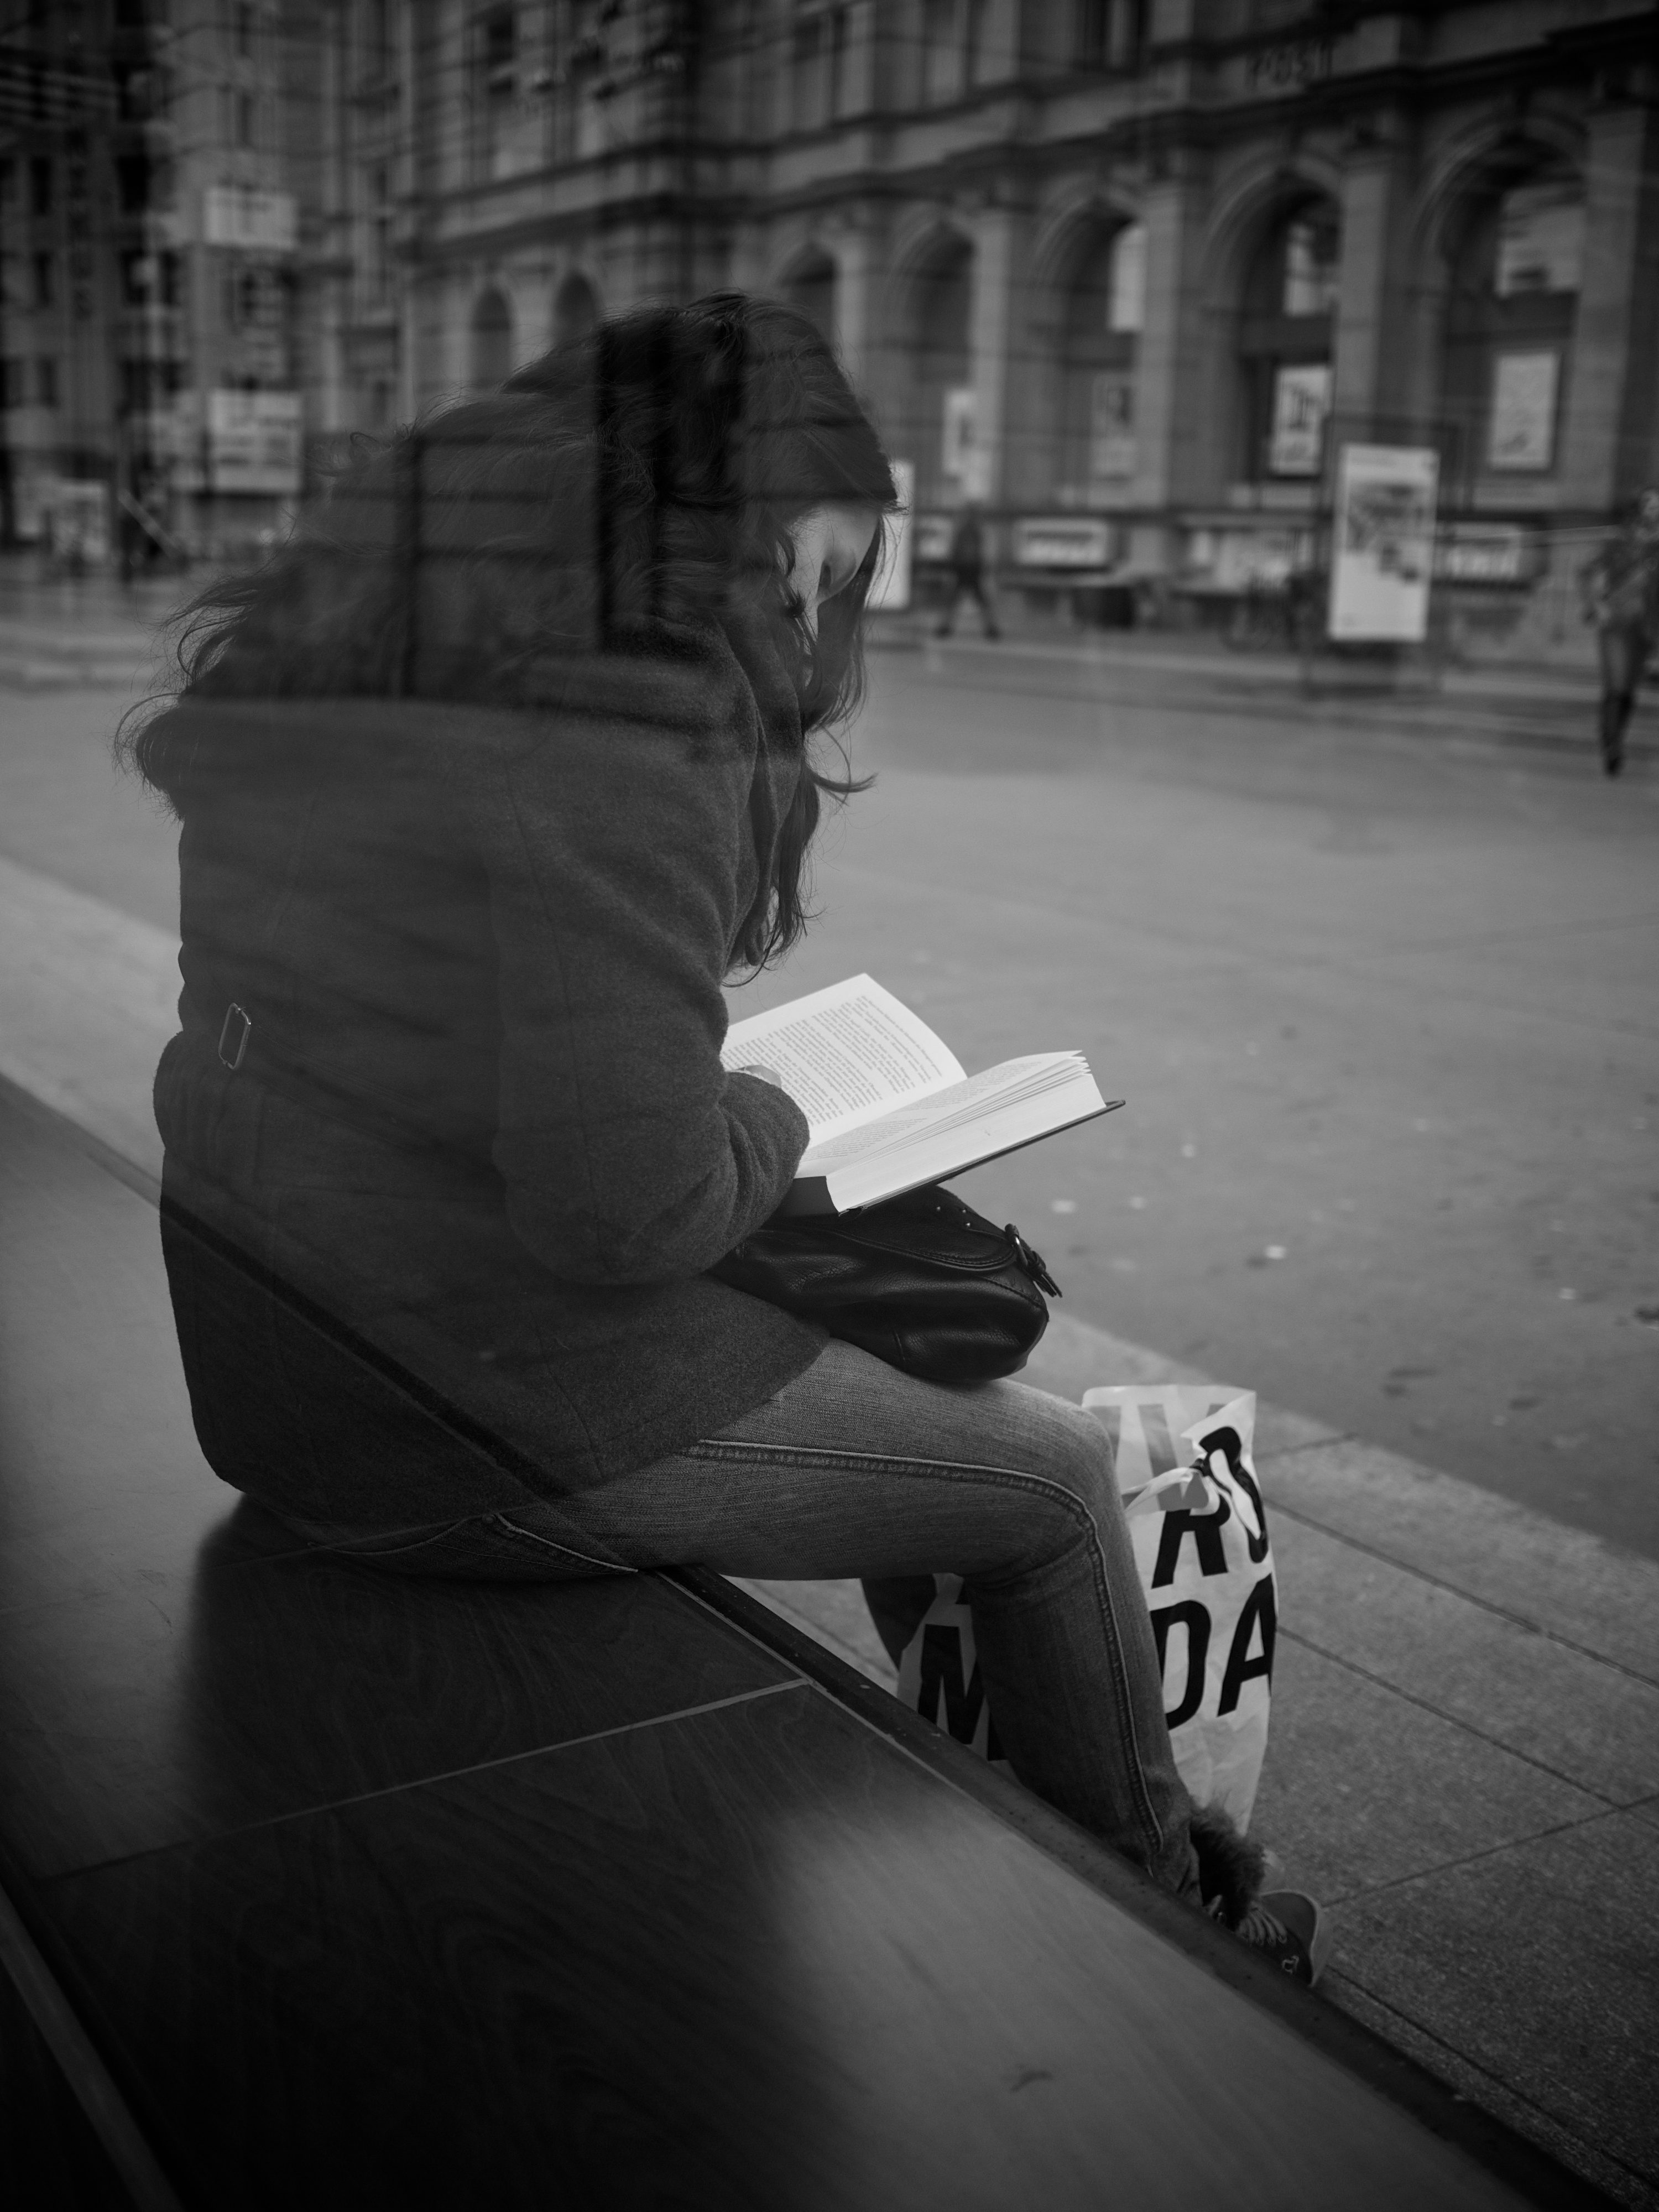
light, black and white, road, white, street, photography, ebook, sitting, shadow, training, darkness, black, monochrome, streetphotography, flickr, thomas, video, infrastructure, olympus, photograph, snapshot, omd, fuji, shape, leica, monochrom, leuthard, hcb, thomasleuthard, monochrome photography, film noir, human positions